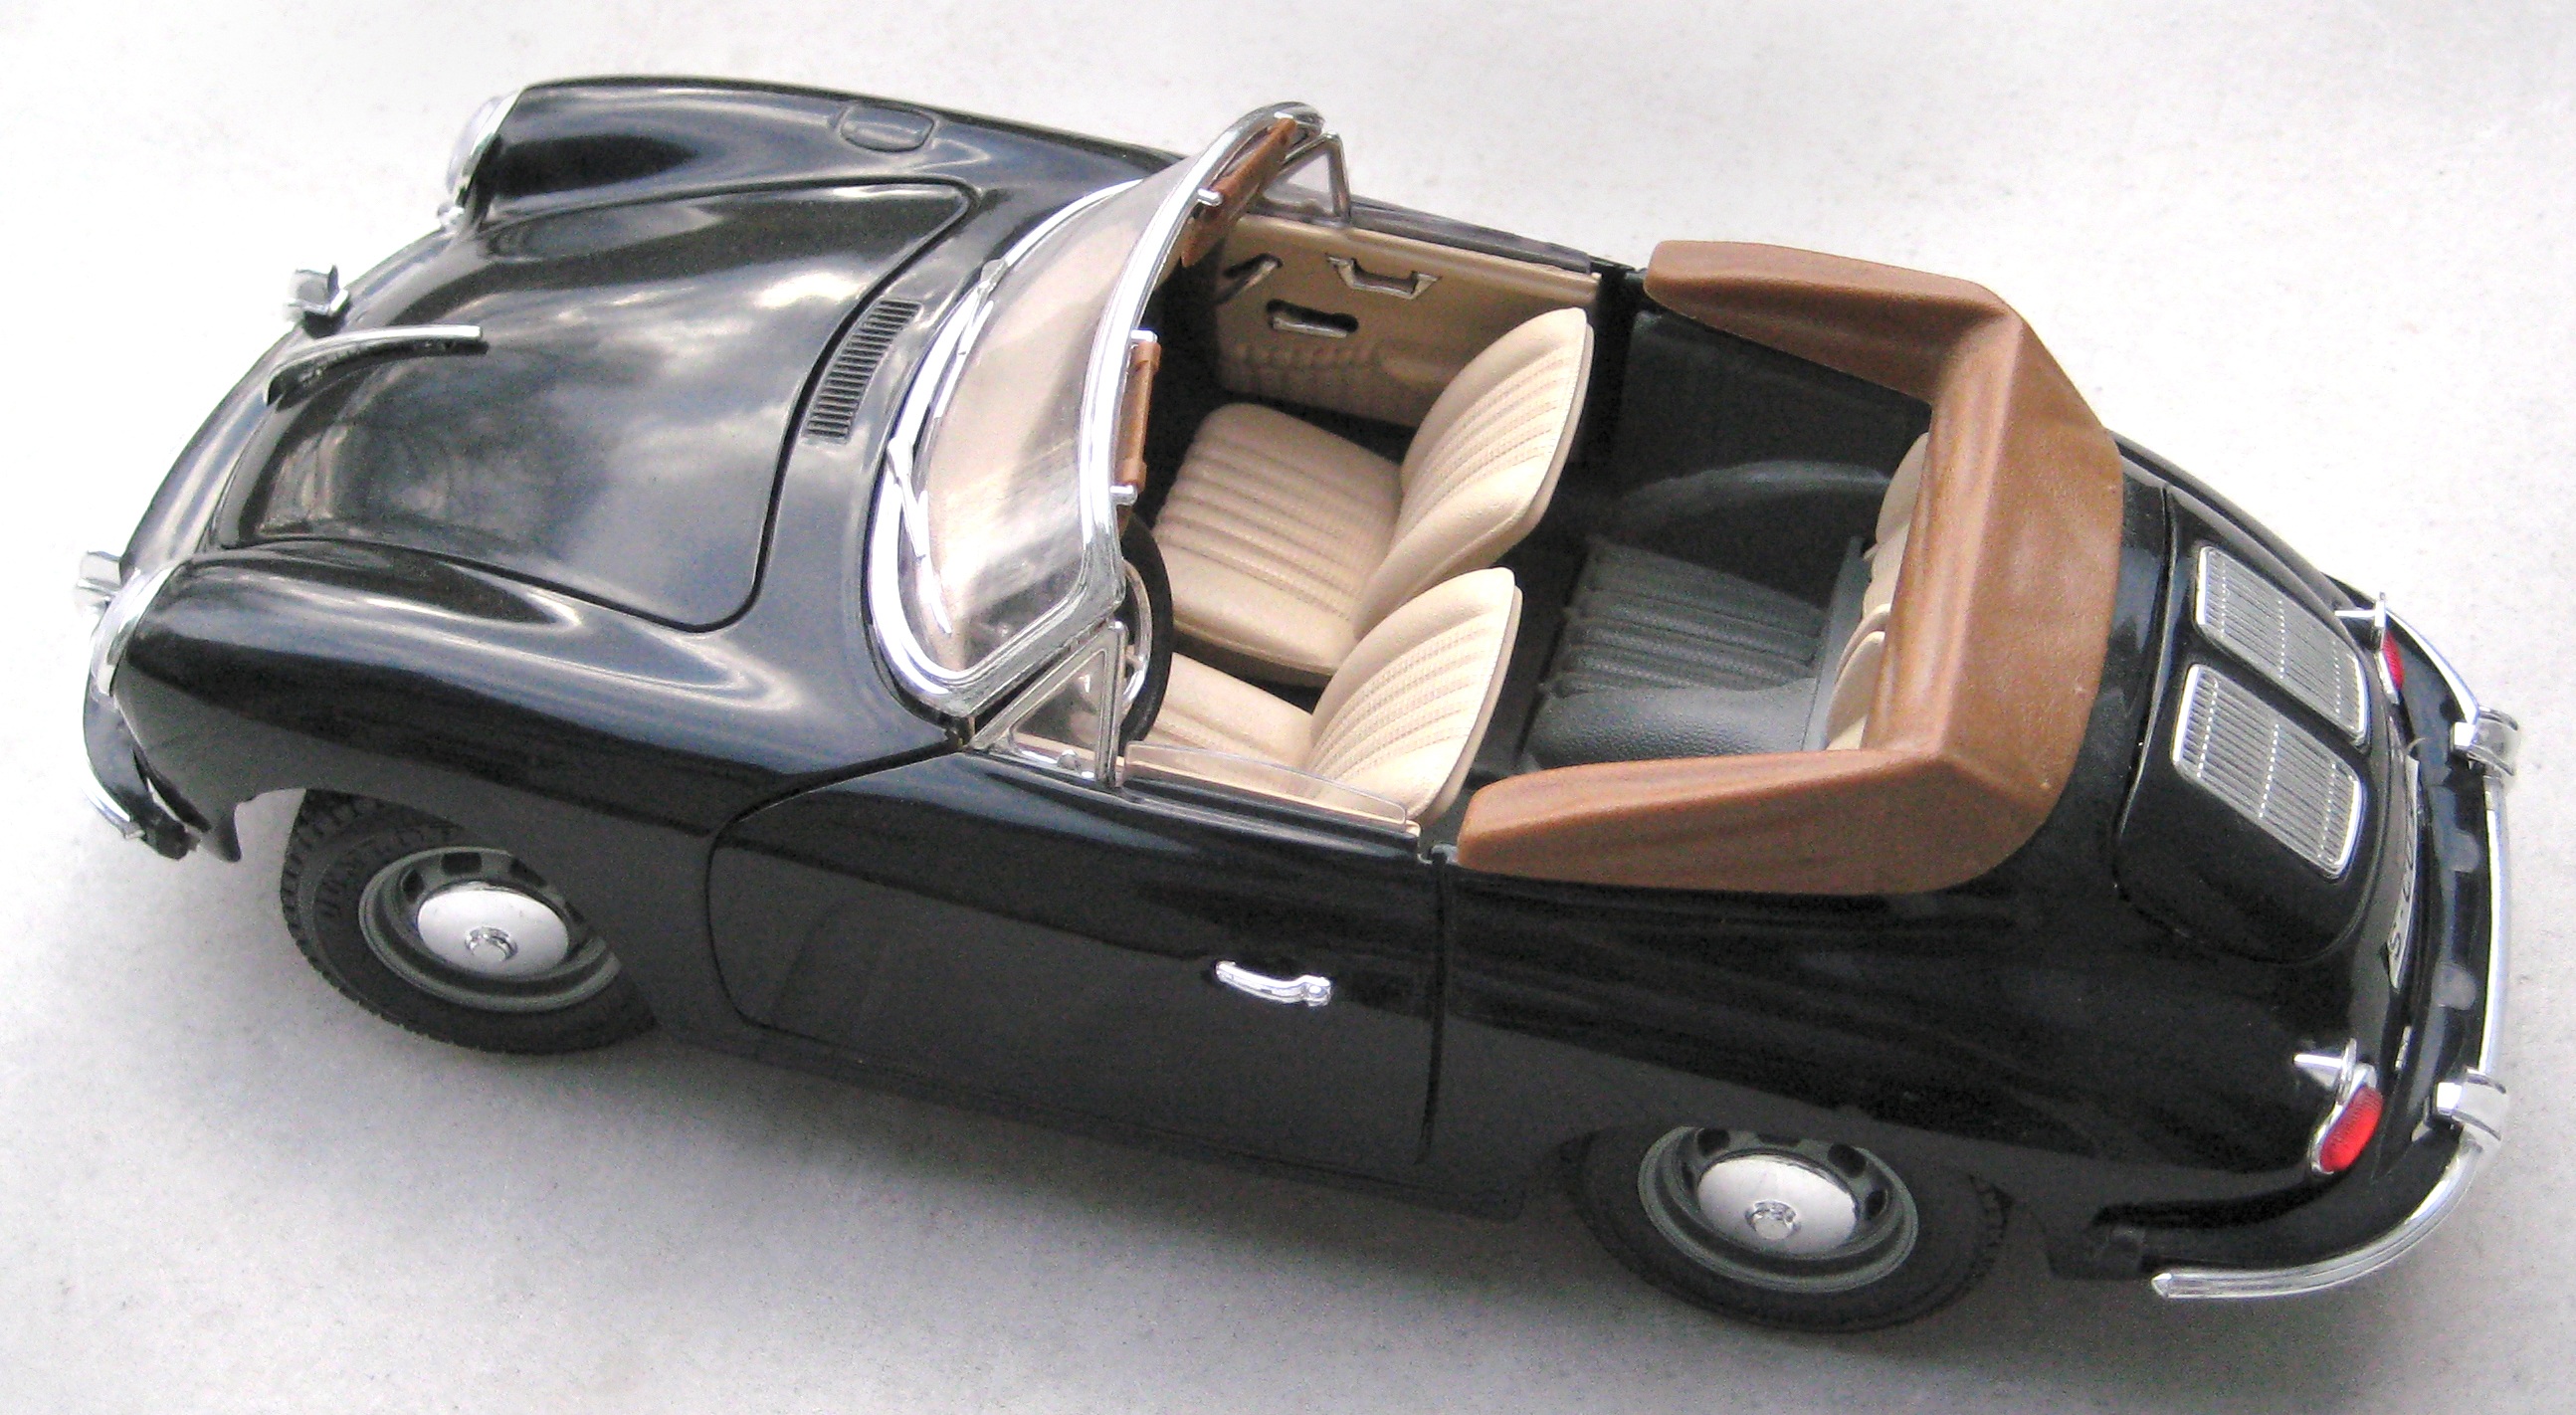
car, model, vehicle, auto, sports car, toys, oldtimer, convertible, porsche, city car, model car, land vehicle, volkswagen beetle, porsche 356, automobile make, automotive exterior, compact car, automotive design, mid size car, subcompact car